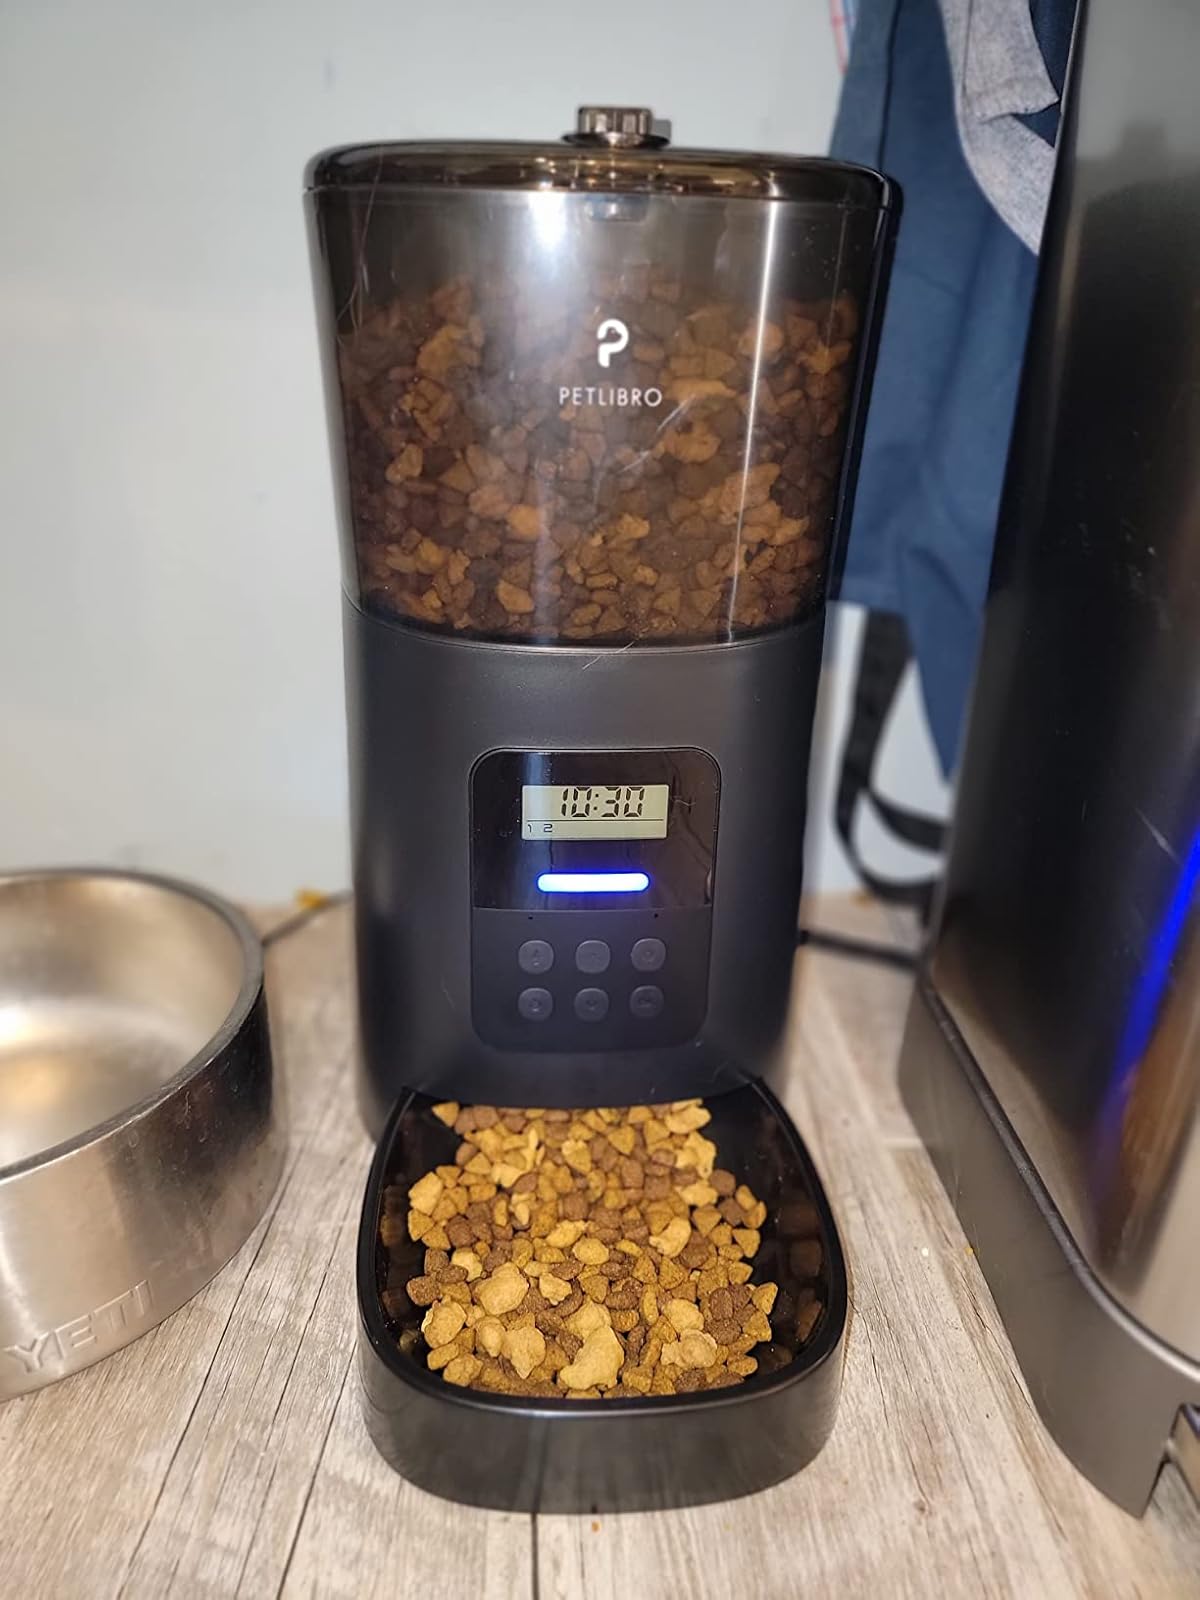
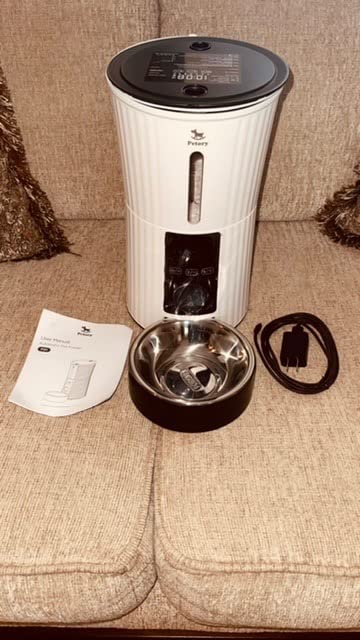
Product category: items_feeder
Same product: no